Dunoon

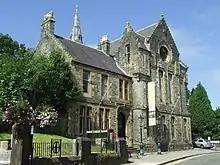
Dunoon Burgh Hall, 2012

During the World Wars, as the main part of the Firth of Clyde defences, the Cloch Point-to-Dunoon anti-submarine boom was anchored to the shore in Dunoon below Castle Hill. A Palmerston Fort and camp at Ardhallow Battery in the south of the town provided one of the coastal defence gun emplacements that covered the anti-submarine boom and Firth of Clyde waters. There also was a gun emplacement atop Castle Hill.